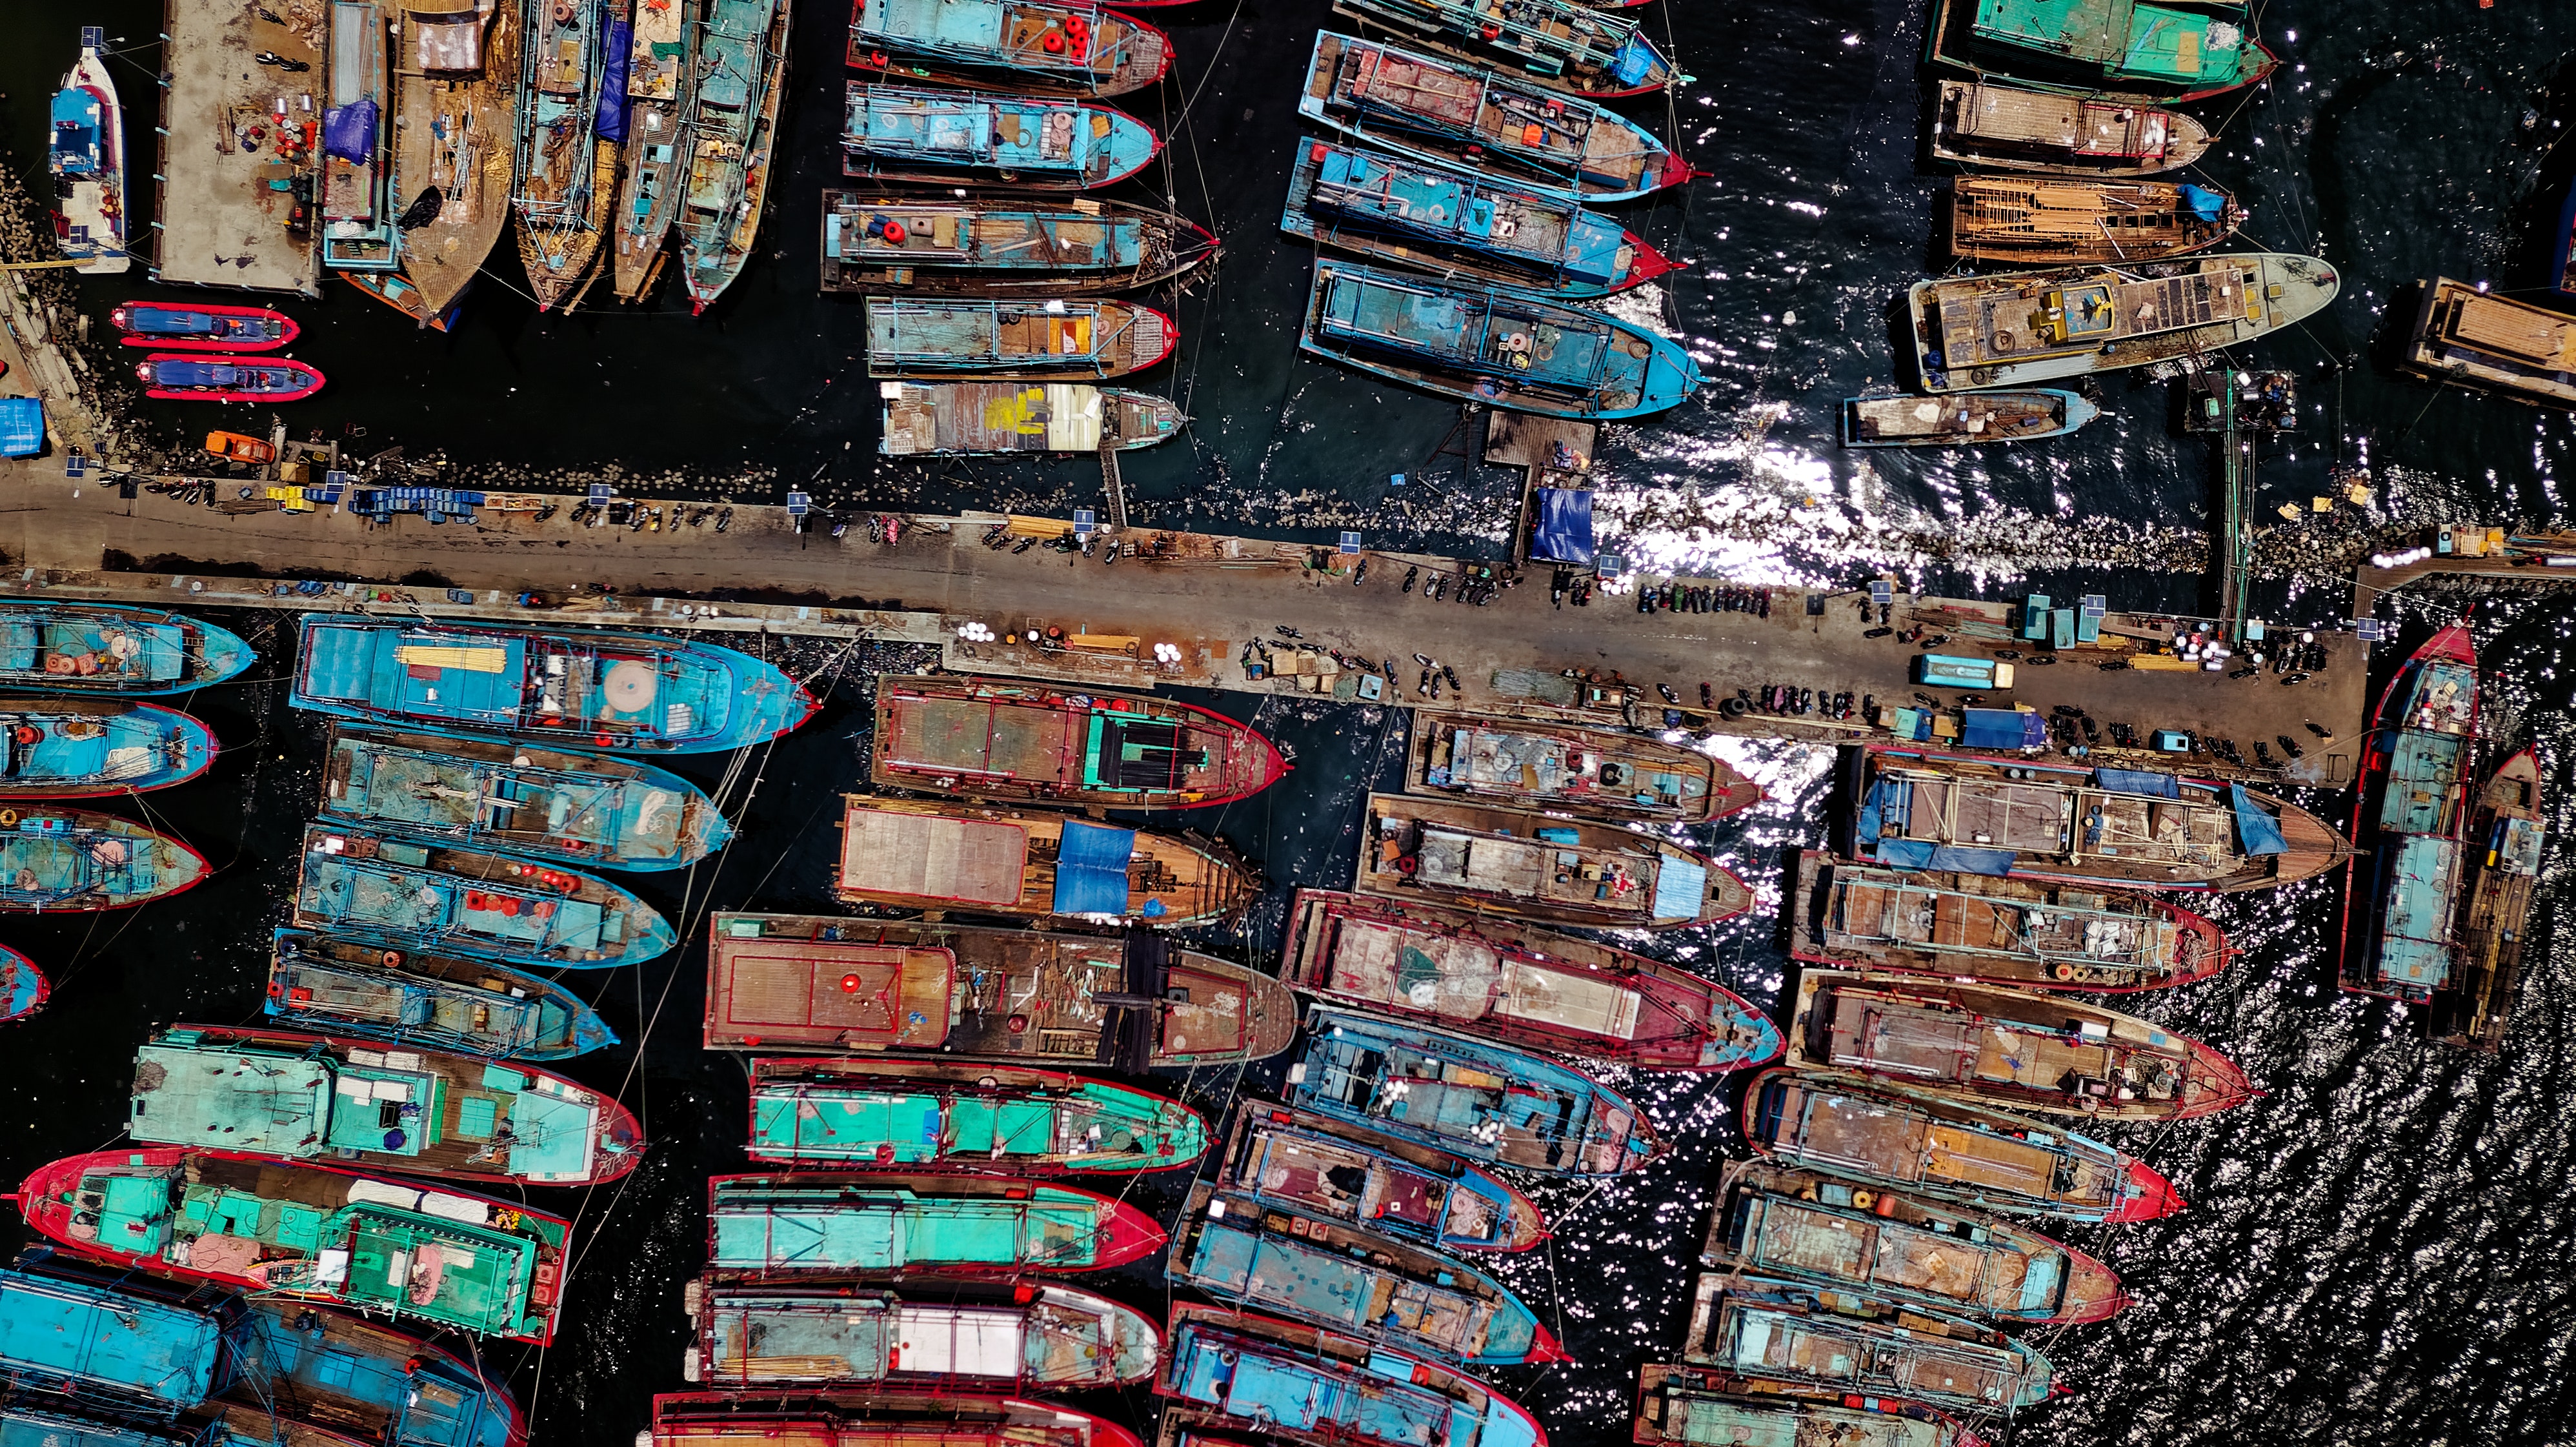
urban area, city, collection, Colorfulness, building